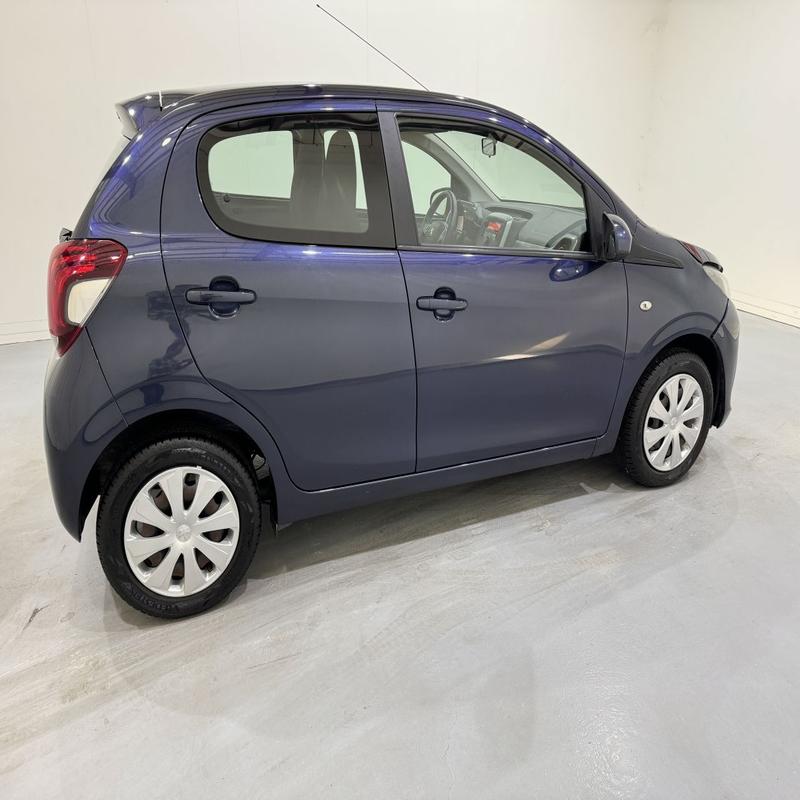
Aucun dommage détecté.
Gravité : aucun